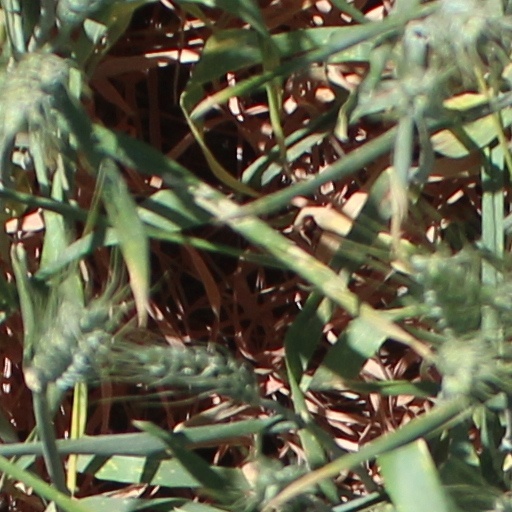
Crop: wheat